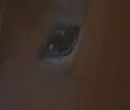
Face region: eyes (orbital_tightening_and_eye_area)
Pain indicator: not_present